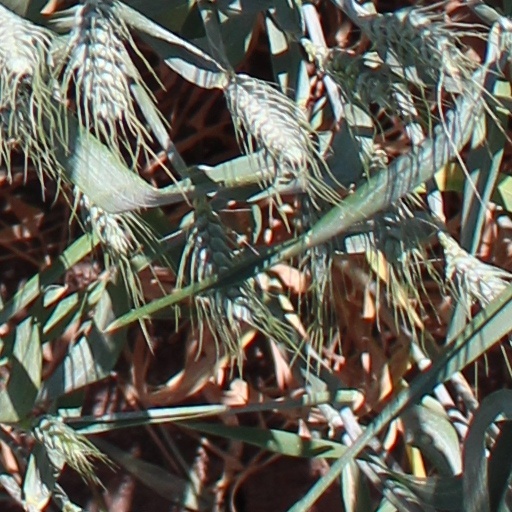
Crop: wheat